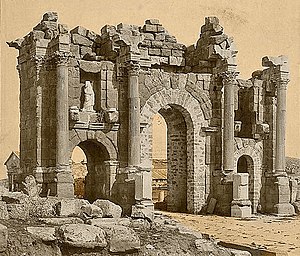
Timgad
Trajans Triumfbue, postkort ca 1880-1900
Timgad var en romersk koloniby i Nordafrika, grundlagt af kejser Trajan ca. år 100 e.Kr. Ruinerne af byen er et af de bedst bevarede eksempler på det kvadratiske gadenet i romersk byplanlægning. Byen blev anlagt fra grunden af, i første række som en militærbase til beskyttelse mod berberne i de nærliggende Aurèsbjerge. De første indbyggere var gamle legionærer fra Partherriget som havde fået land som belønning for deres år som legionær.